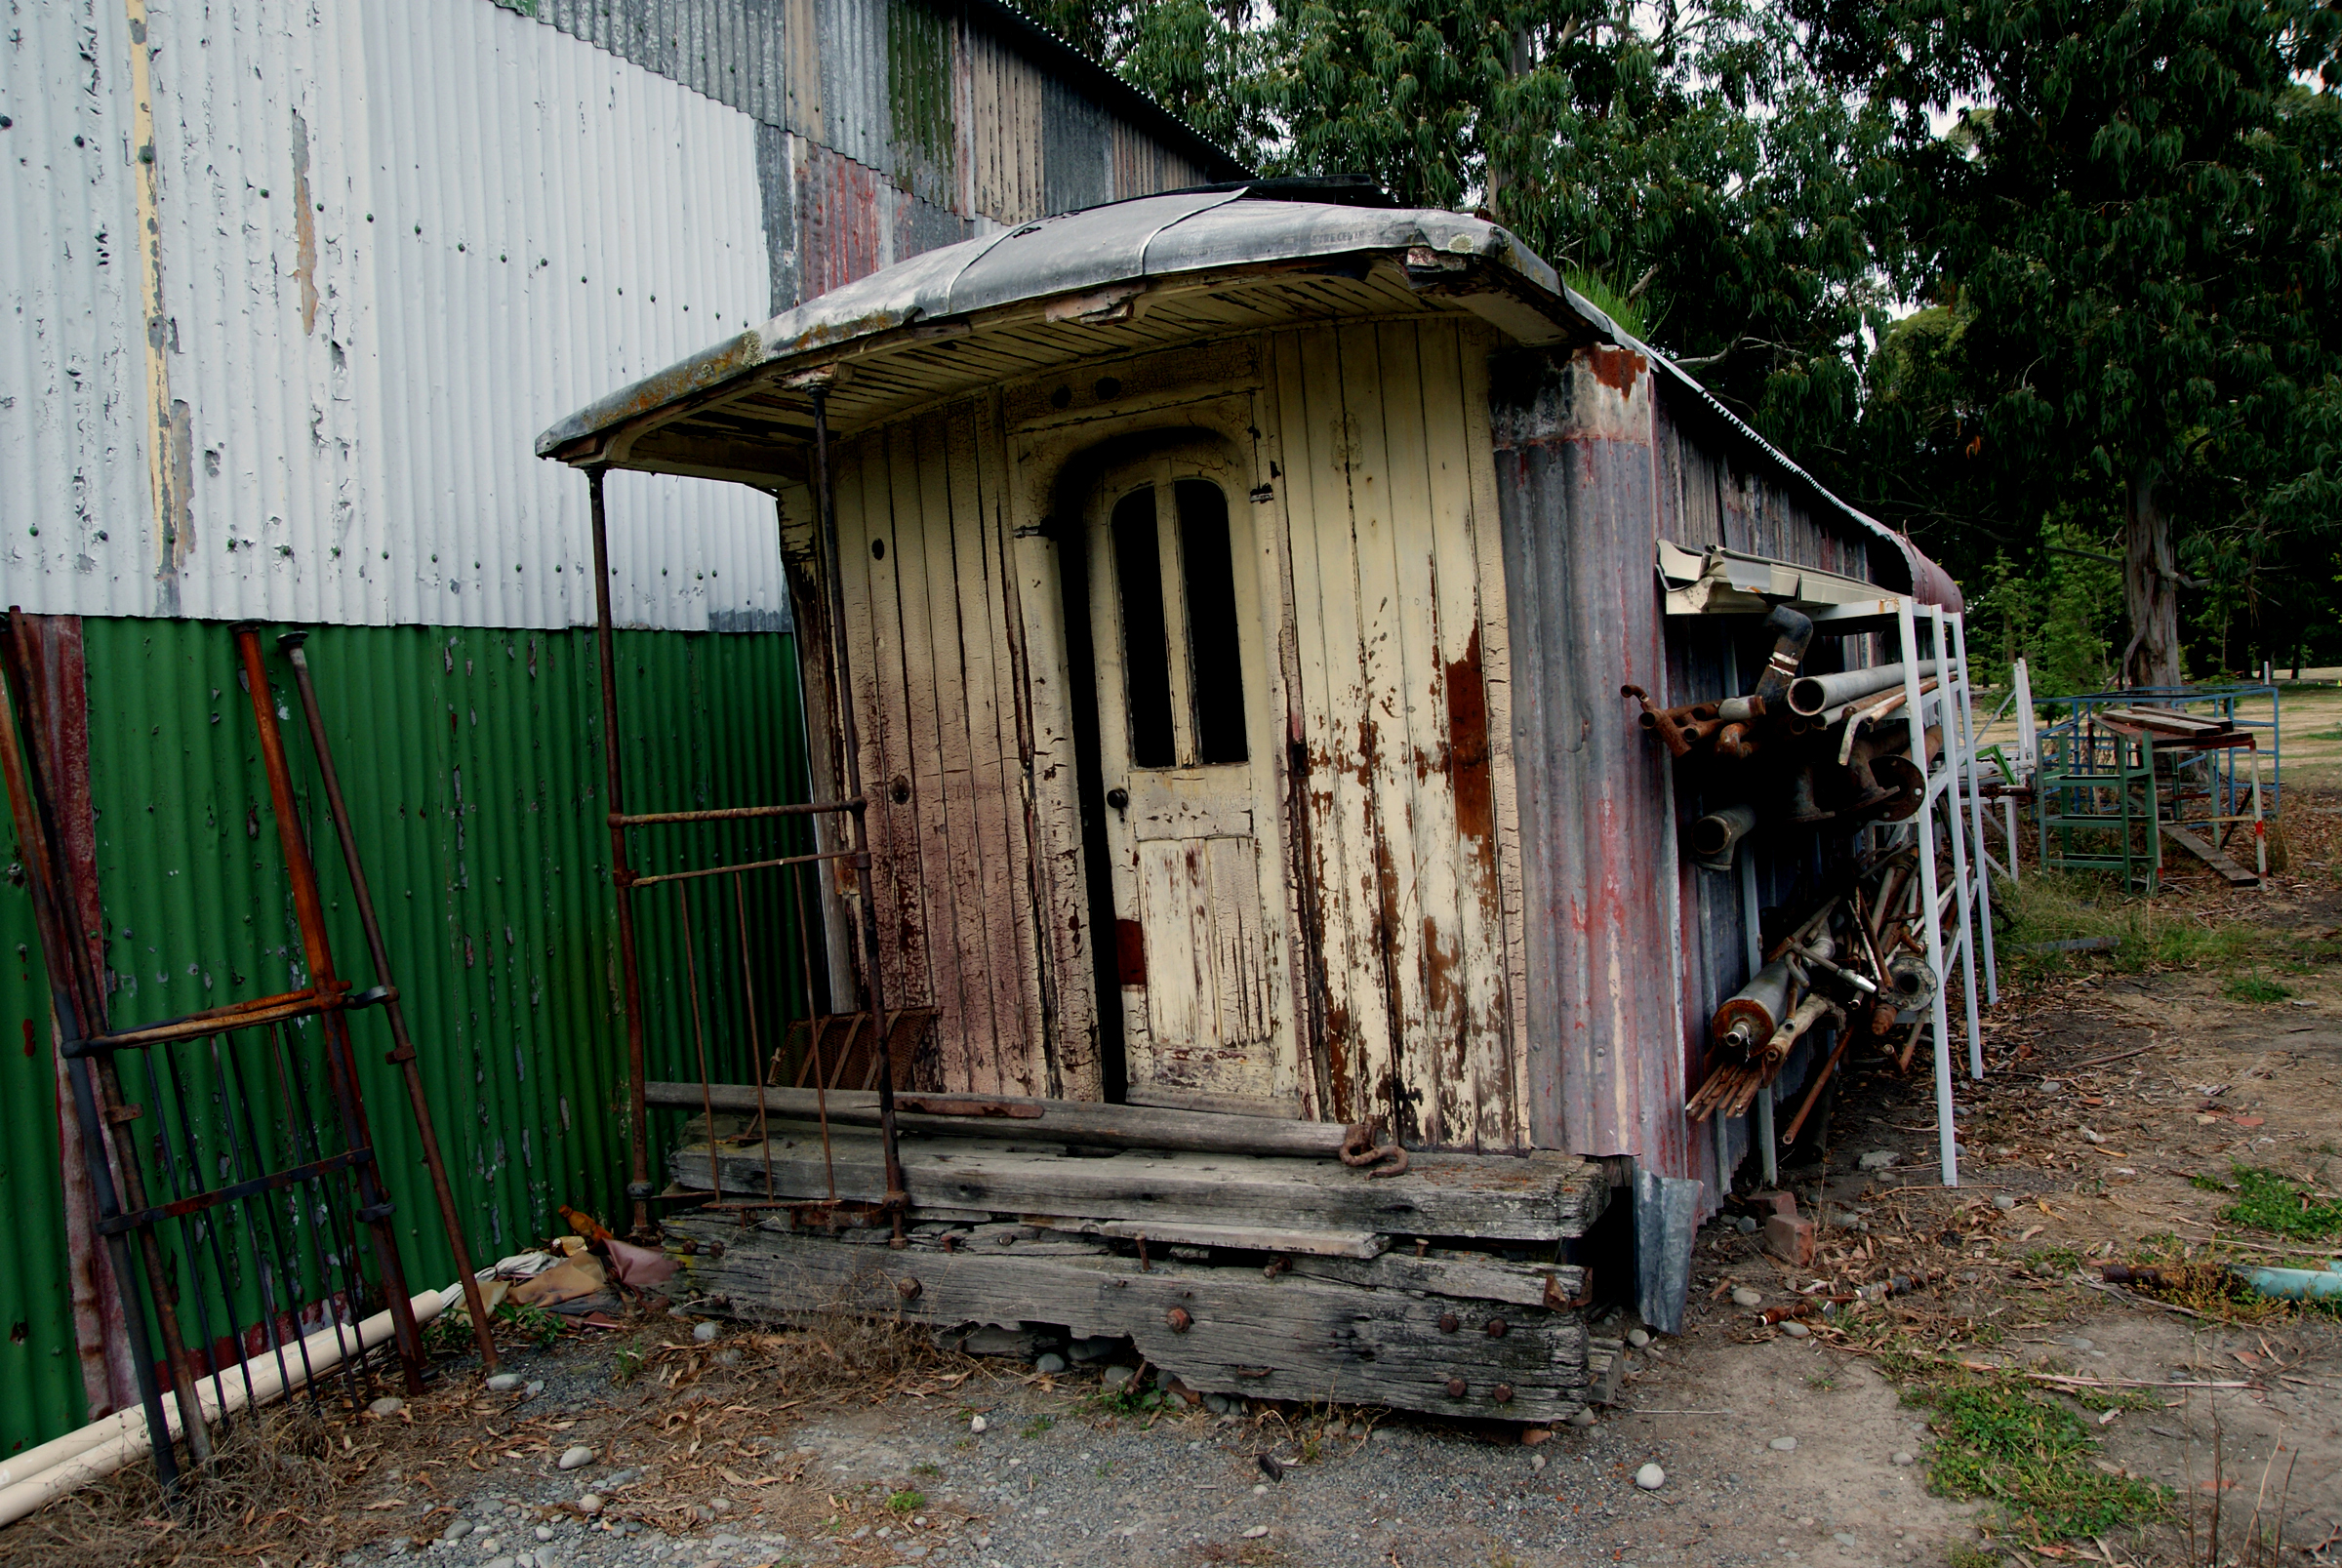
wood, vintage, house, steam, building, barn, shed, hut, shack, publicdomain, newzealand, outhouse, trains, museums, railways, ashburton, oldrailways, coalfired, restored, rural area, outdoor structure